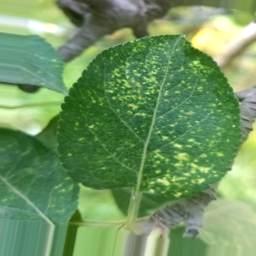
Label: Apple_Mosaic